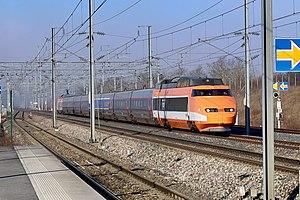
La rame 01 vue le 6 février 2020 en gare de Champagne Ardenne TGV (sur la LGV Est), en livrée d'hommage réunissant les trois livrées qu'a porté cette rame
On appelle livrée la décoration extérieure d'un matériel roulant ferroviaire. Au cours de son histoire, depuis 1938, la Société nationale des chemins de fer français a utilisé de nombreuses livrées liées aux modes et aux changements de matériels. Certaines sont des essais sans lendemain sur quelques machines, d'autres sont de véritables marqueurs de l'identité de l'entreprise, par exemple la livrée « béton ».
Le TGV Sud-Est, également appelé TGV PSE ou TGV SE, est la première génération des TGV de la SNCF. Il est caractérisé notamment par sa livrée originelle orange.